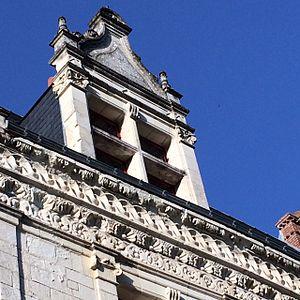
Façade château Gaillard
Le domaine royal de Château-Gaillard, voulu par Charles VIII à son retour de la première guerre d'Italie, se situe à Amboise dans le Val de Loire. Comprenant notamment un logis-royal comptant parmi les châteaux de la Loire, il s’étend au pied du flanc méridional de l’éperon des Châteliers, à proximité immédiate du Clos-Lucé.